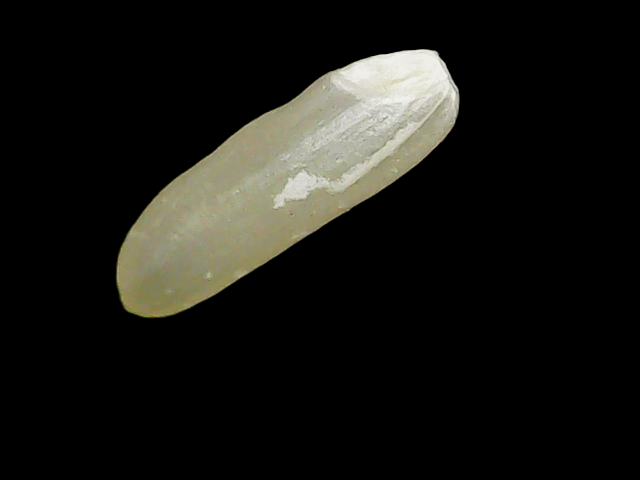
Rice variety: Binadhan7